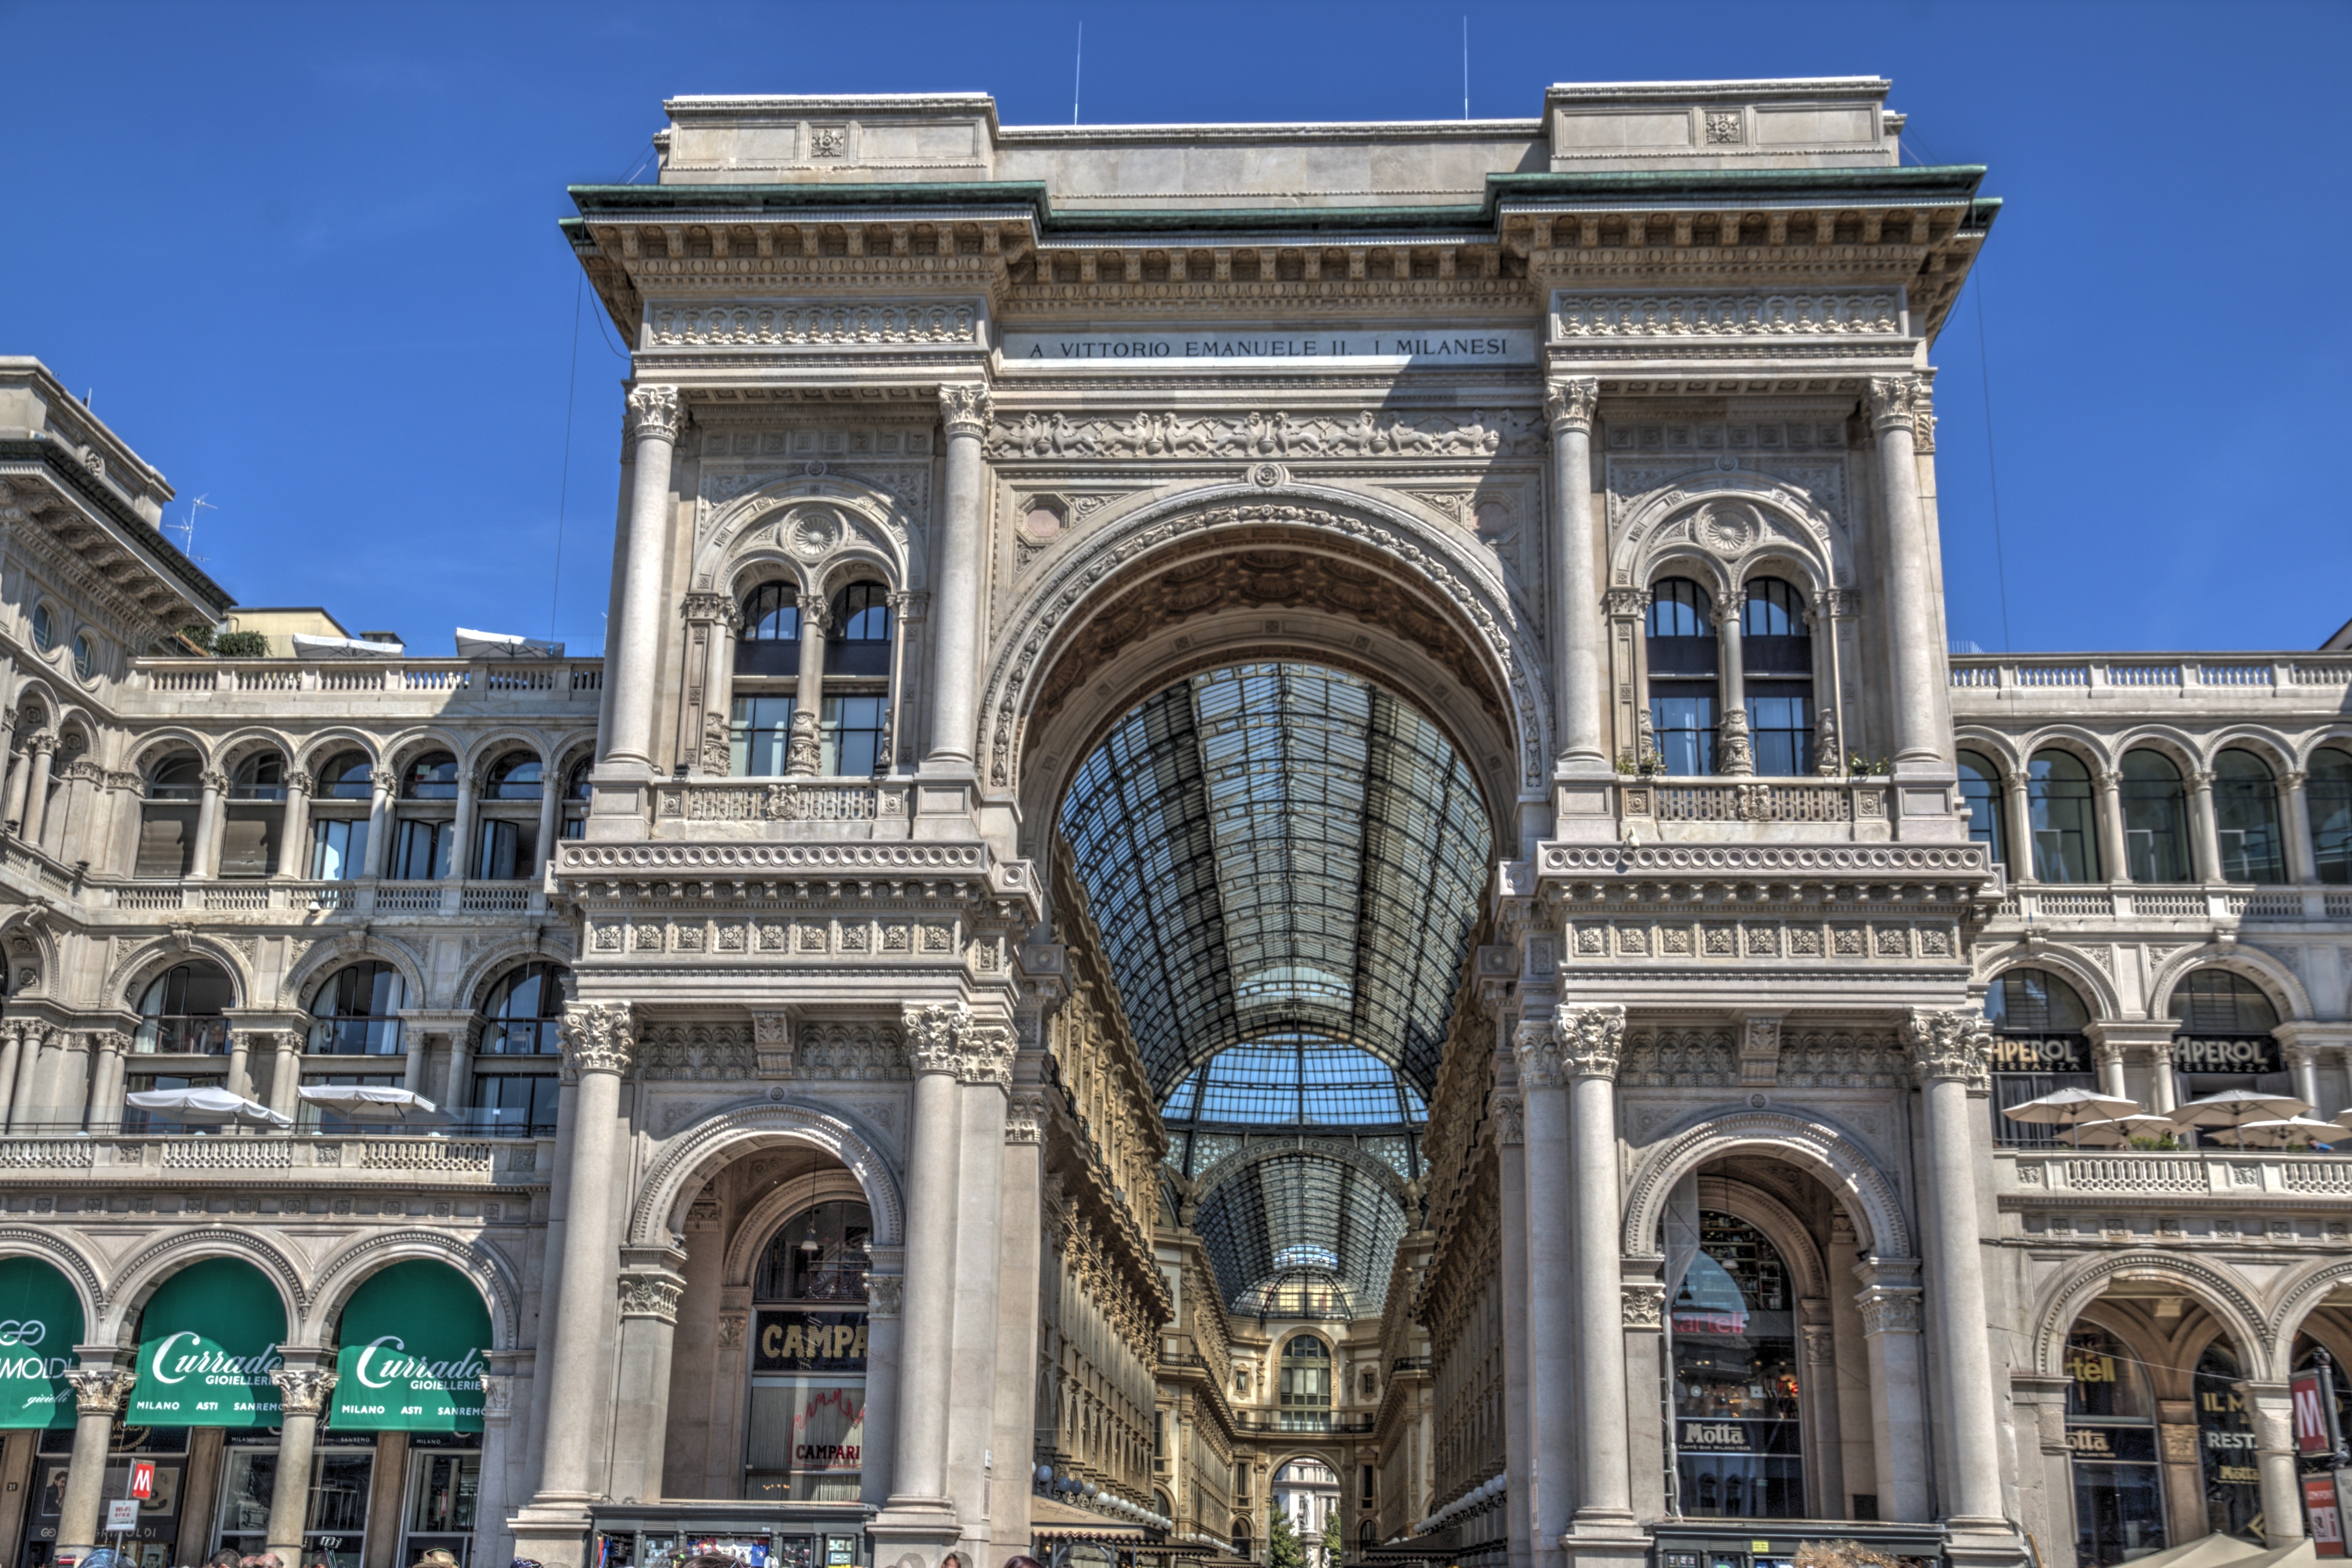
architecture, building, palace, city, monument, downtown, arch, opera house, plaza, landmark, italy, facade, tourism, culture, basilica, milan, metropolis, lombardy, historical building, classical architecture, ancient roman architecture, duomo di milano, galleria vittorio emanuele